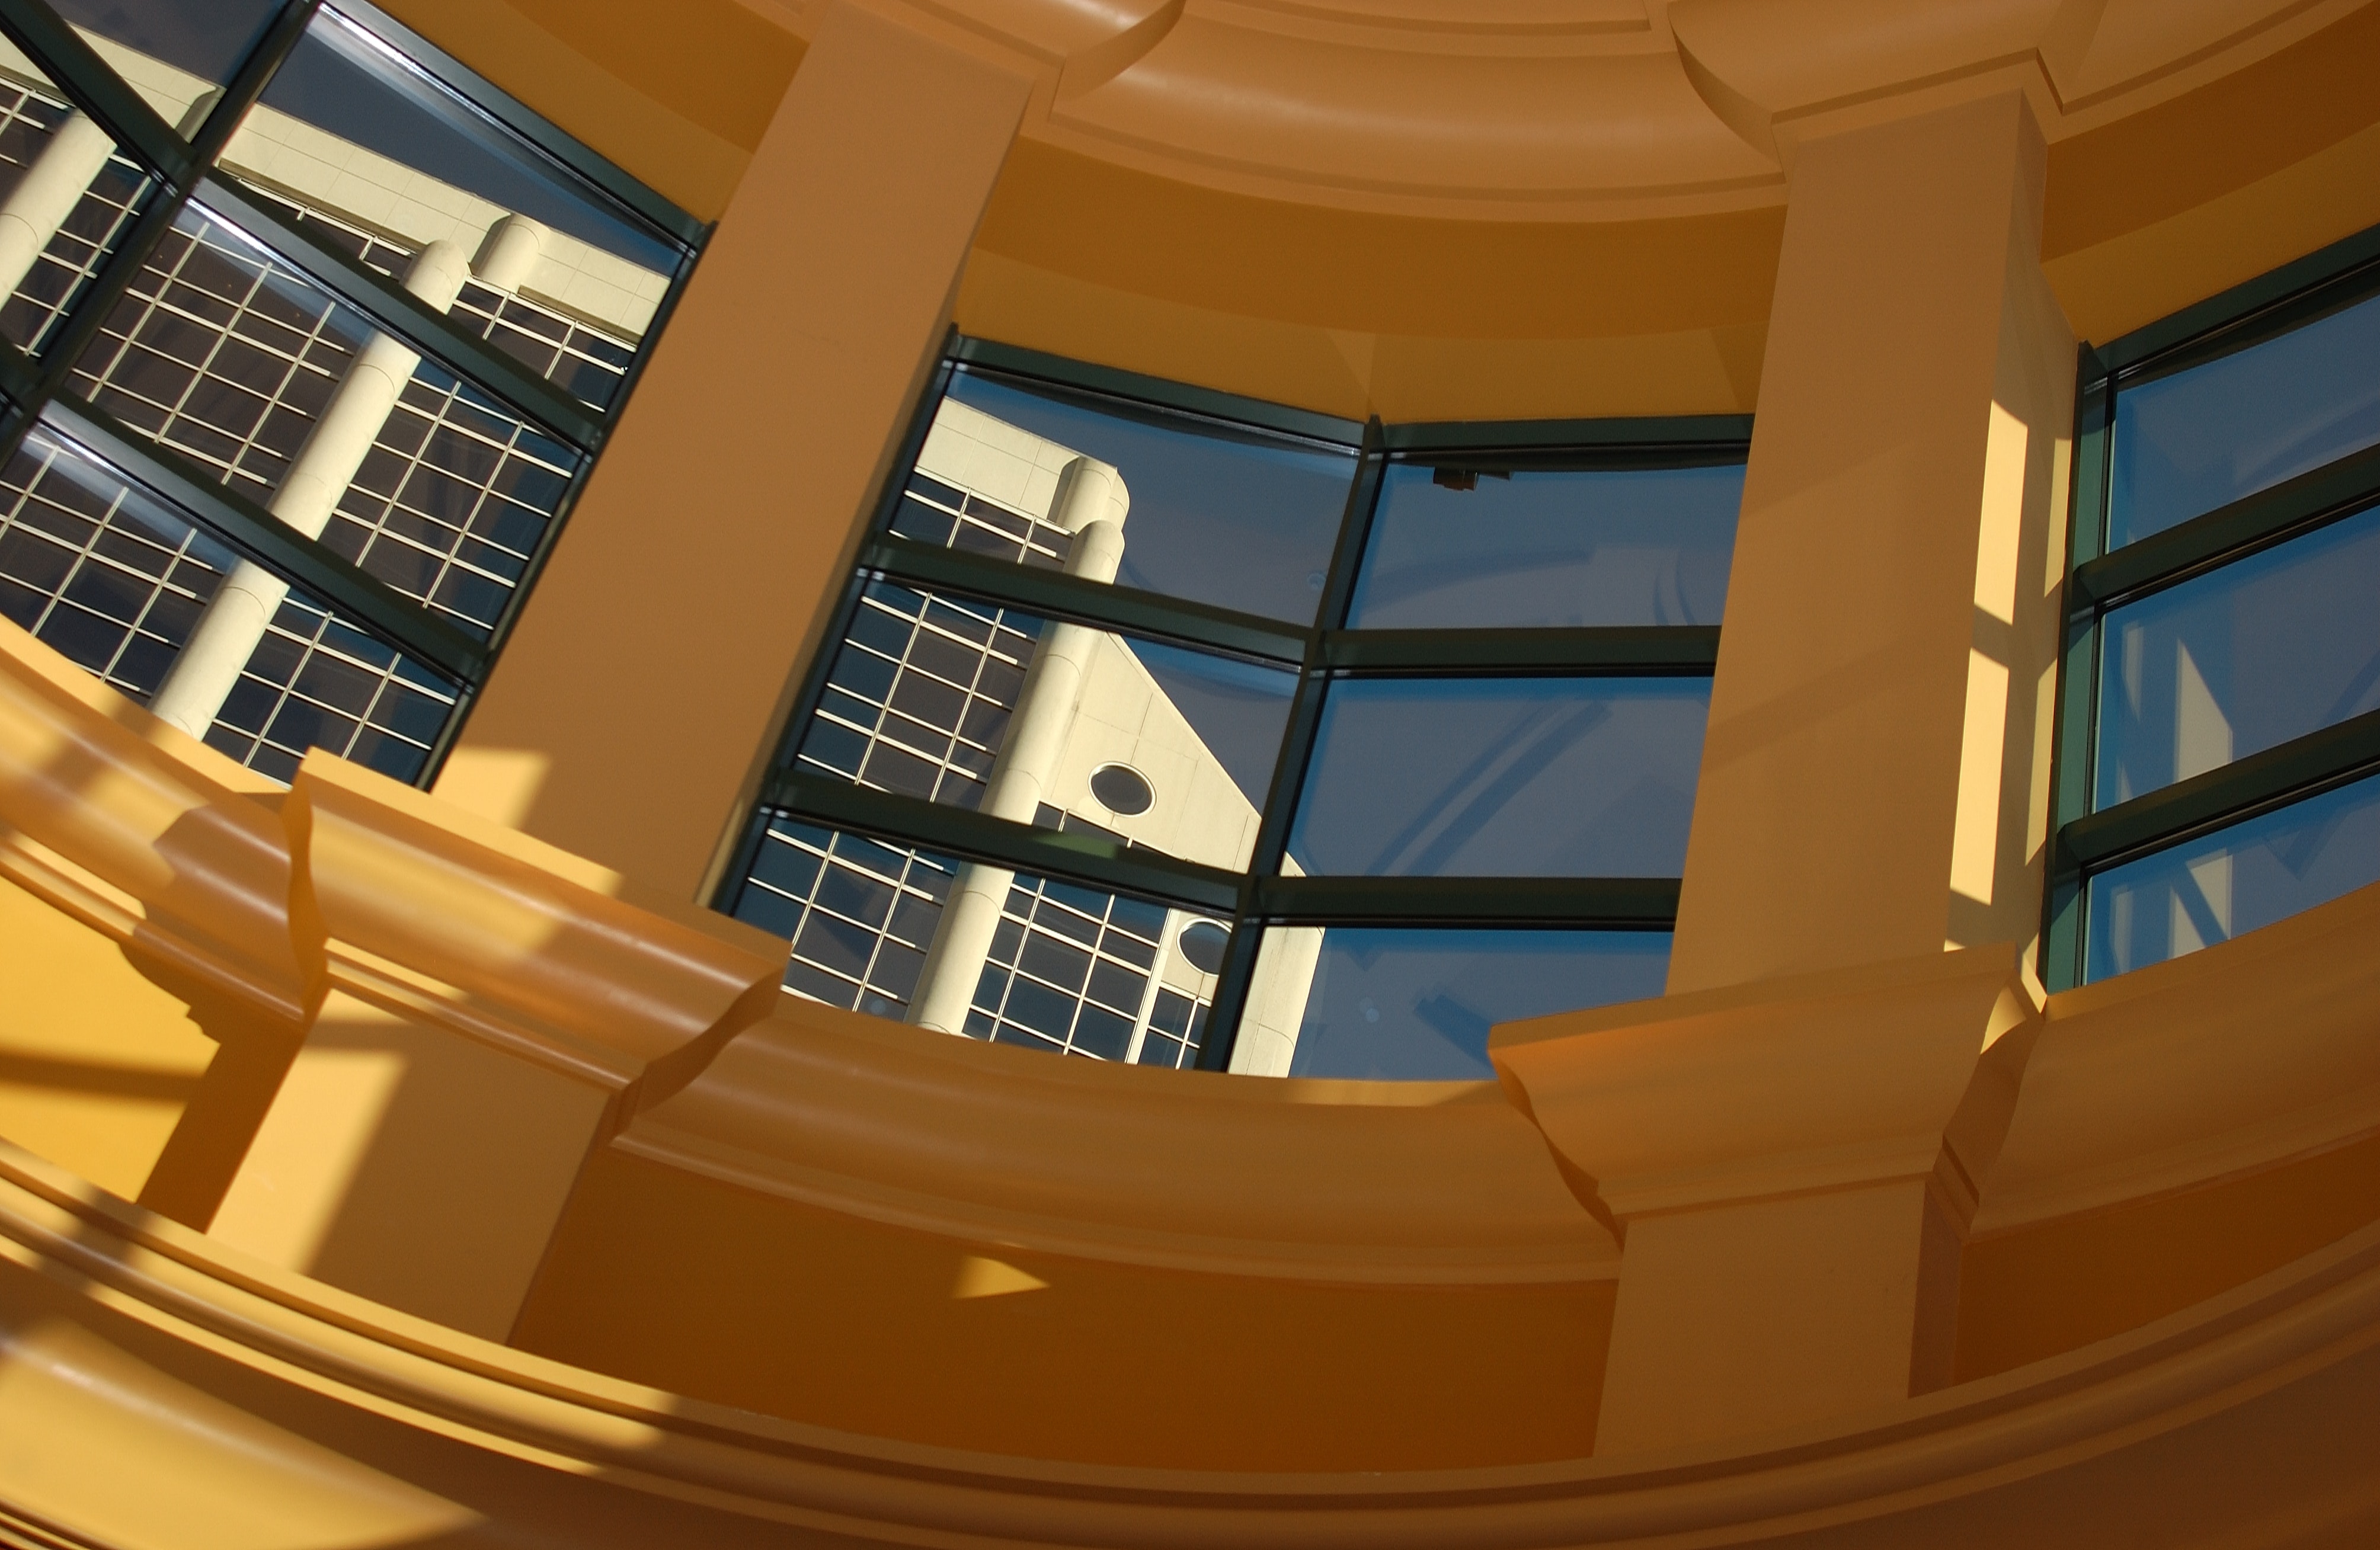
yellow, architecture, daytime, daylighting, building, ceiling, stairs, window, real estate, interior design, glass, shopping mall, mixed use, symmetry